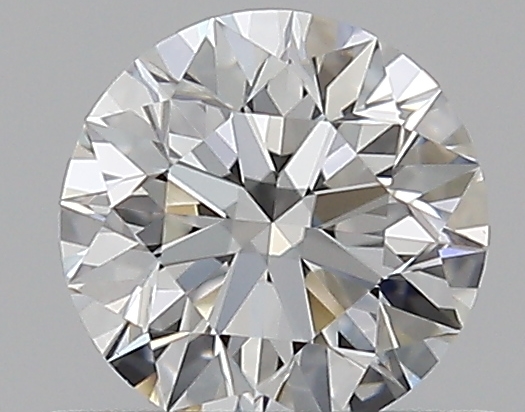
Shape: round
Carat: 0.5
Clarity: VVS2
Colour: G
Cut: EX
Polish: VG
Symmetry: EX
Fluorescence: N
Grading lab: GIA
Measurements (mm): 5.05 x 5.09 x 3.18